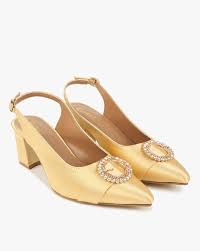
Label: Clog